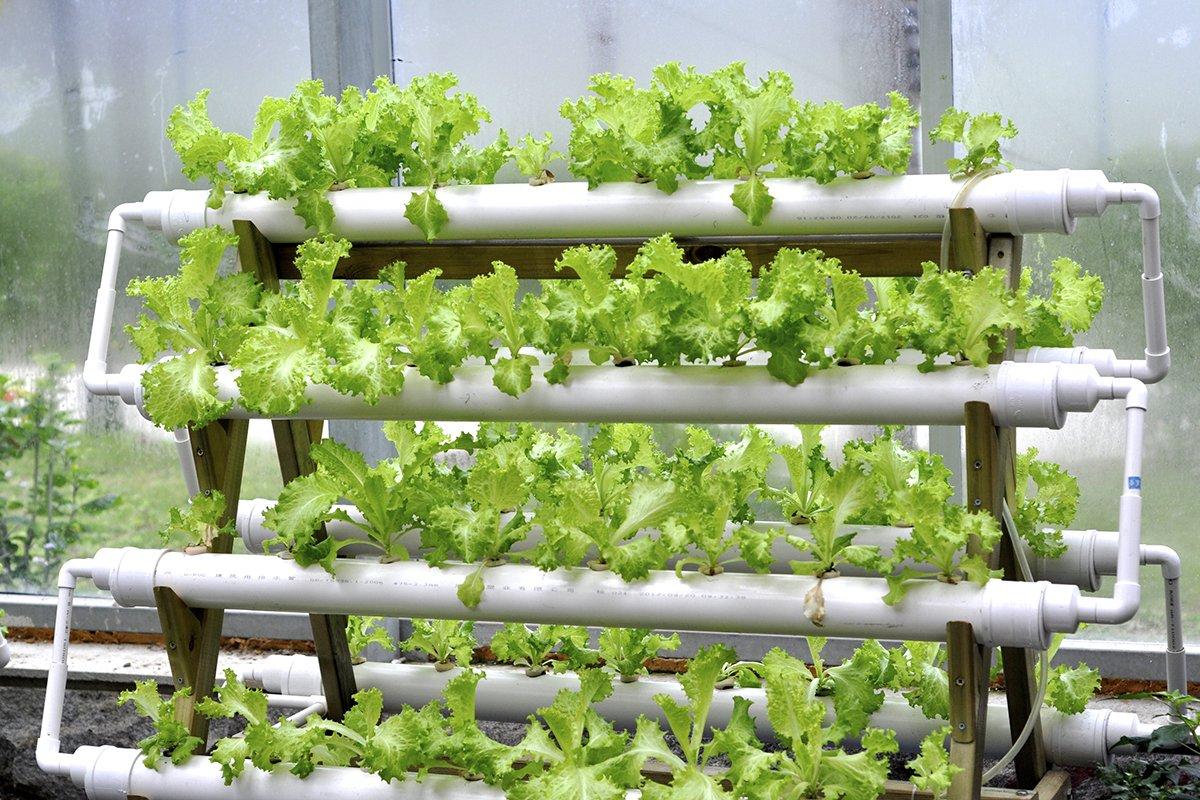
Mimea ya mboga aina ya [cs]lettuce[cs], inamea kwenye mfumo wa kisasa wa [cs]hydroponic[cs] unaotumia mabomba meupe, yaliyopangwa kwa ngazi. Mfumo huu hauna udongo na hufanyika ndani ya [cs]chamba[cs] chenye kioo. Ukiwa na mifereji ya kusambaza virutubishi kwa mimea.